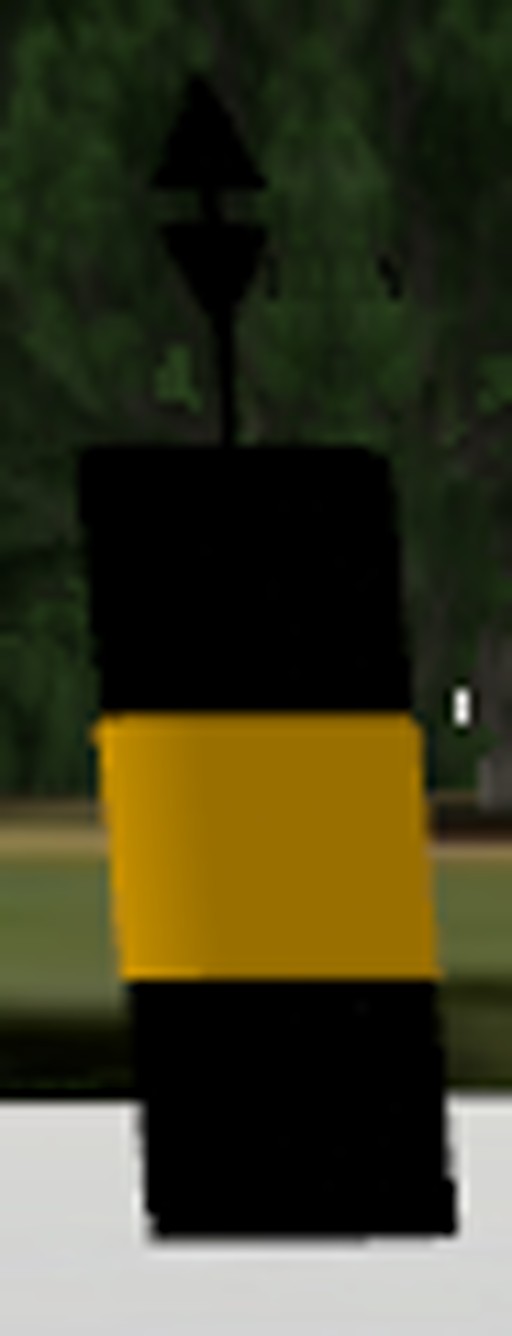
Label: cardinal_east
Descriptions: yellow band in the middle ||| yellow band in the center ||| looks like two triangles touching at the bases in 2D image ||| two black bands with a yellow mid band